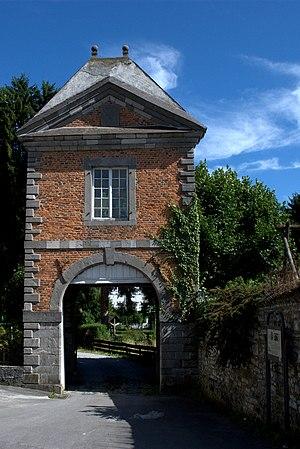
L'abbaye du Jardinet était un ancien monastère cistercien, d’abord de moniales et ensuite de moines, se trouvant à Walcourt, en province de Namur. Fondé en 1232, le monastère vit ses derniers moines expulsés en 1793 : il fut finalement incendié par les révolutionnaires français.
Cet article liste les abbayes cisterciennes actives ou ayant existé sur le territoire belge actuel. Il s'agit des abbayes de religieux appartenant à l'Ordre cistercien.
Cette page regroupe l'ensemble du patrimoine immobilier classé de la ville belge de Walcourt.